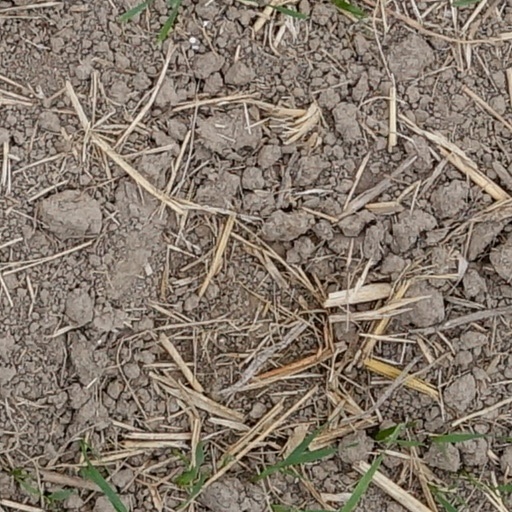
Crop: wheat